Carrick Hill

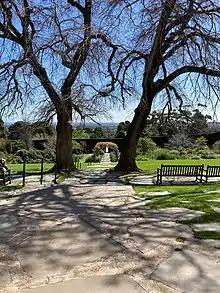
Pear Arbour at Carrick Hill

Past owner of Carrick Hill Estate, Ursula Hayward modelled the garden surrounding her home on the English country park, using structures such as hedges, lawn terracing and stone paving, clumps of trees, orchards and cutting beds. Originally there were magnificent avenues of cedars and poplars and views from the lawn terraces span to Adelaide and beyond to the coast. A stunning feature, unique in Australian garden design is the pleached pear arbour.